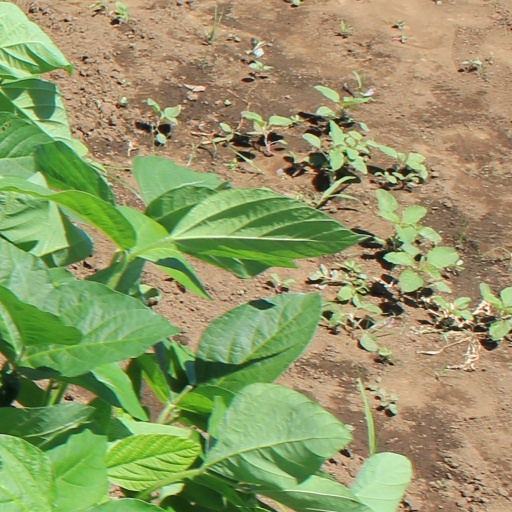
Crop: soybean